"Superstar" Billy Graham

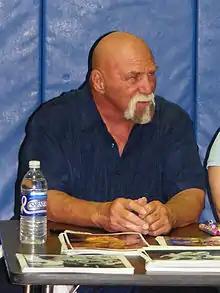
Graham in 2008

On March 14, 2004, Graham was inducted into the WWE Hall of Fame class of 2004, the night before "WrestleMania XX", by then-World Heavyweight Champion Triple H, whom Graham had helped inspire to become a professional wrestler. Graham later sold his WWE Hall of Fame ring to purchase anti-rejection medications to help treat his liver transplant.